Ascension Cathedral, Almaty

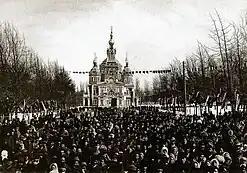
Opening ceremony of the cathedral 1907

In the late 19th century the first bishops of the Turkistan eparchy discussed the need for a Russian Orthodox Church in Almaty. On September 26, 1903, the bishop of Turkestan and Tashkent, Paisii (Vinogradov) consecrated the foundation of the church. Construction took place between 1904 and 1907.